Economy of Canada

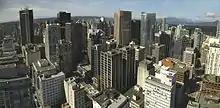
The Financial District in Downtown Vancouver. Canadian business services are largely concentrated in large urban areas of Canada.

The second-largest portion of the service sector is the business service, and it employs only a slightly smaller percentage of the population. This includes the financial services, real estate, and communications industries. This portion of the economy has been rapidly growing in recent years. It is largely concentrated in the major urban centres, especially Toronto, Montreal and Vancouver (see Banking in Canada).